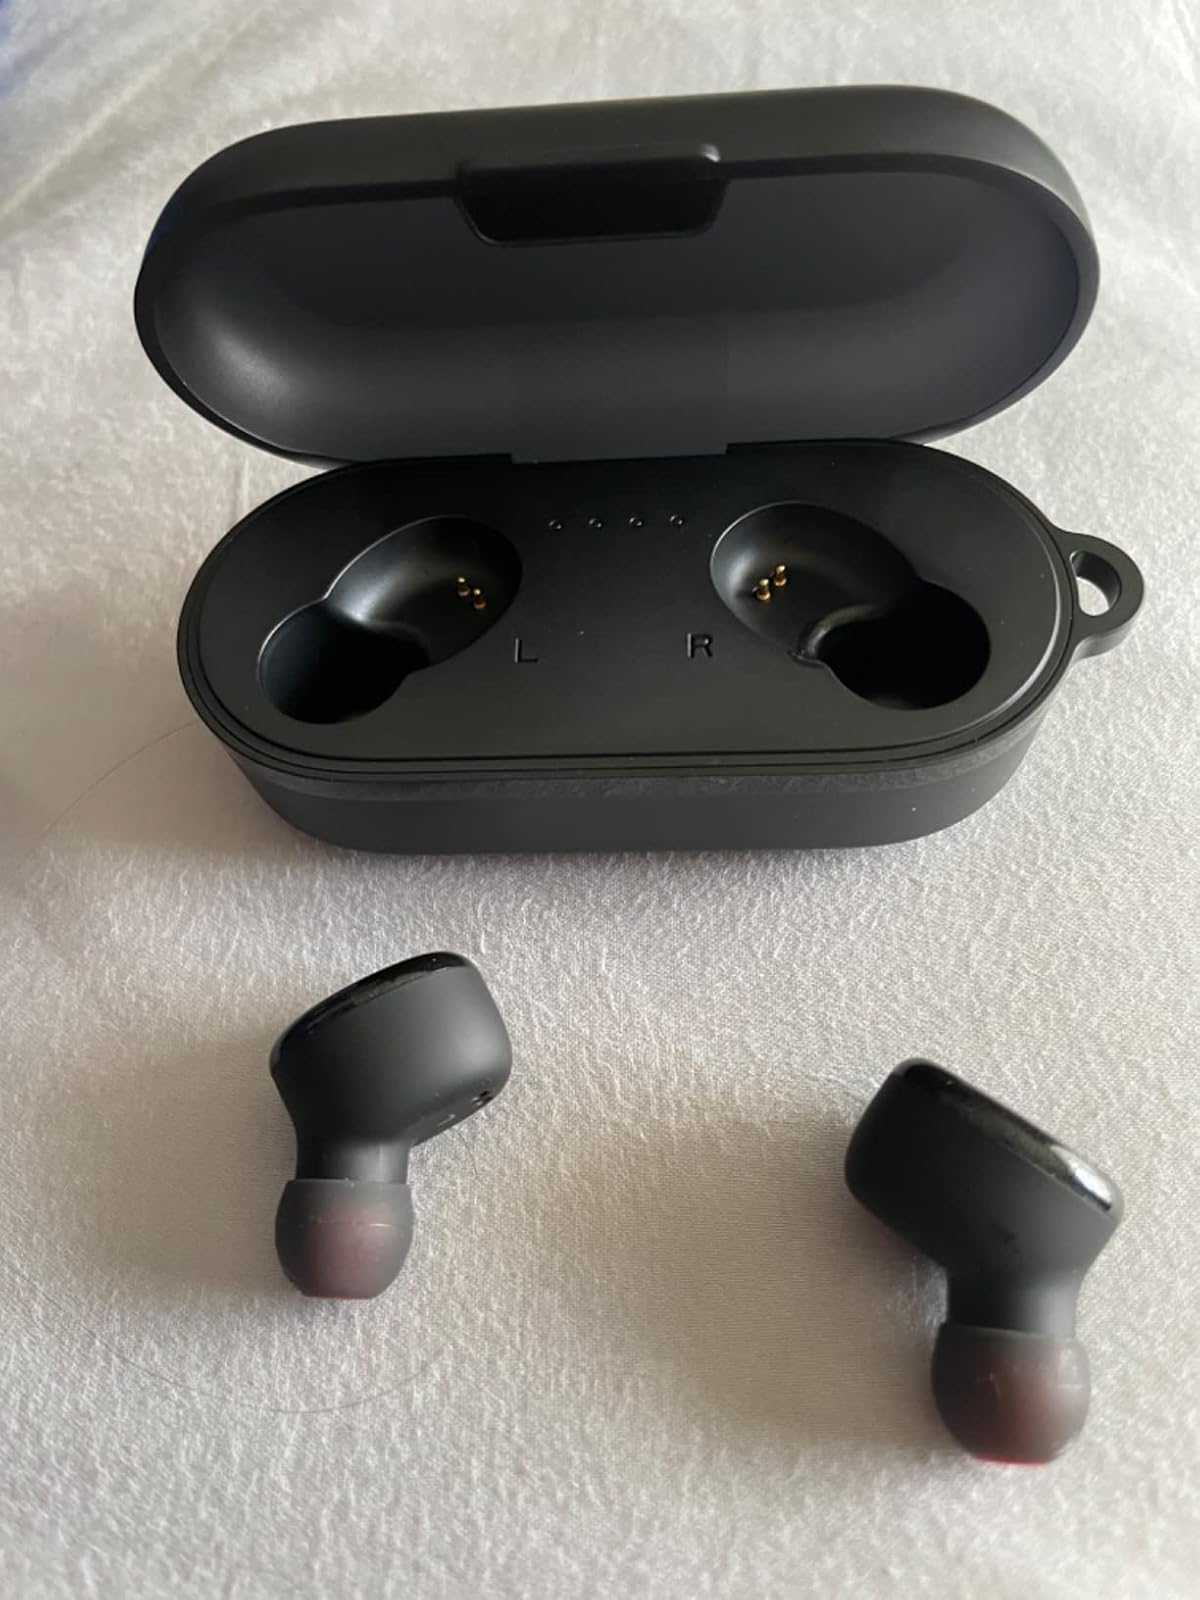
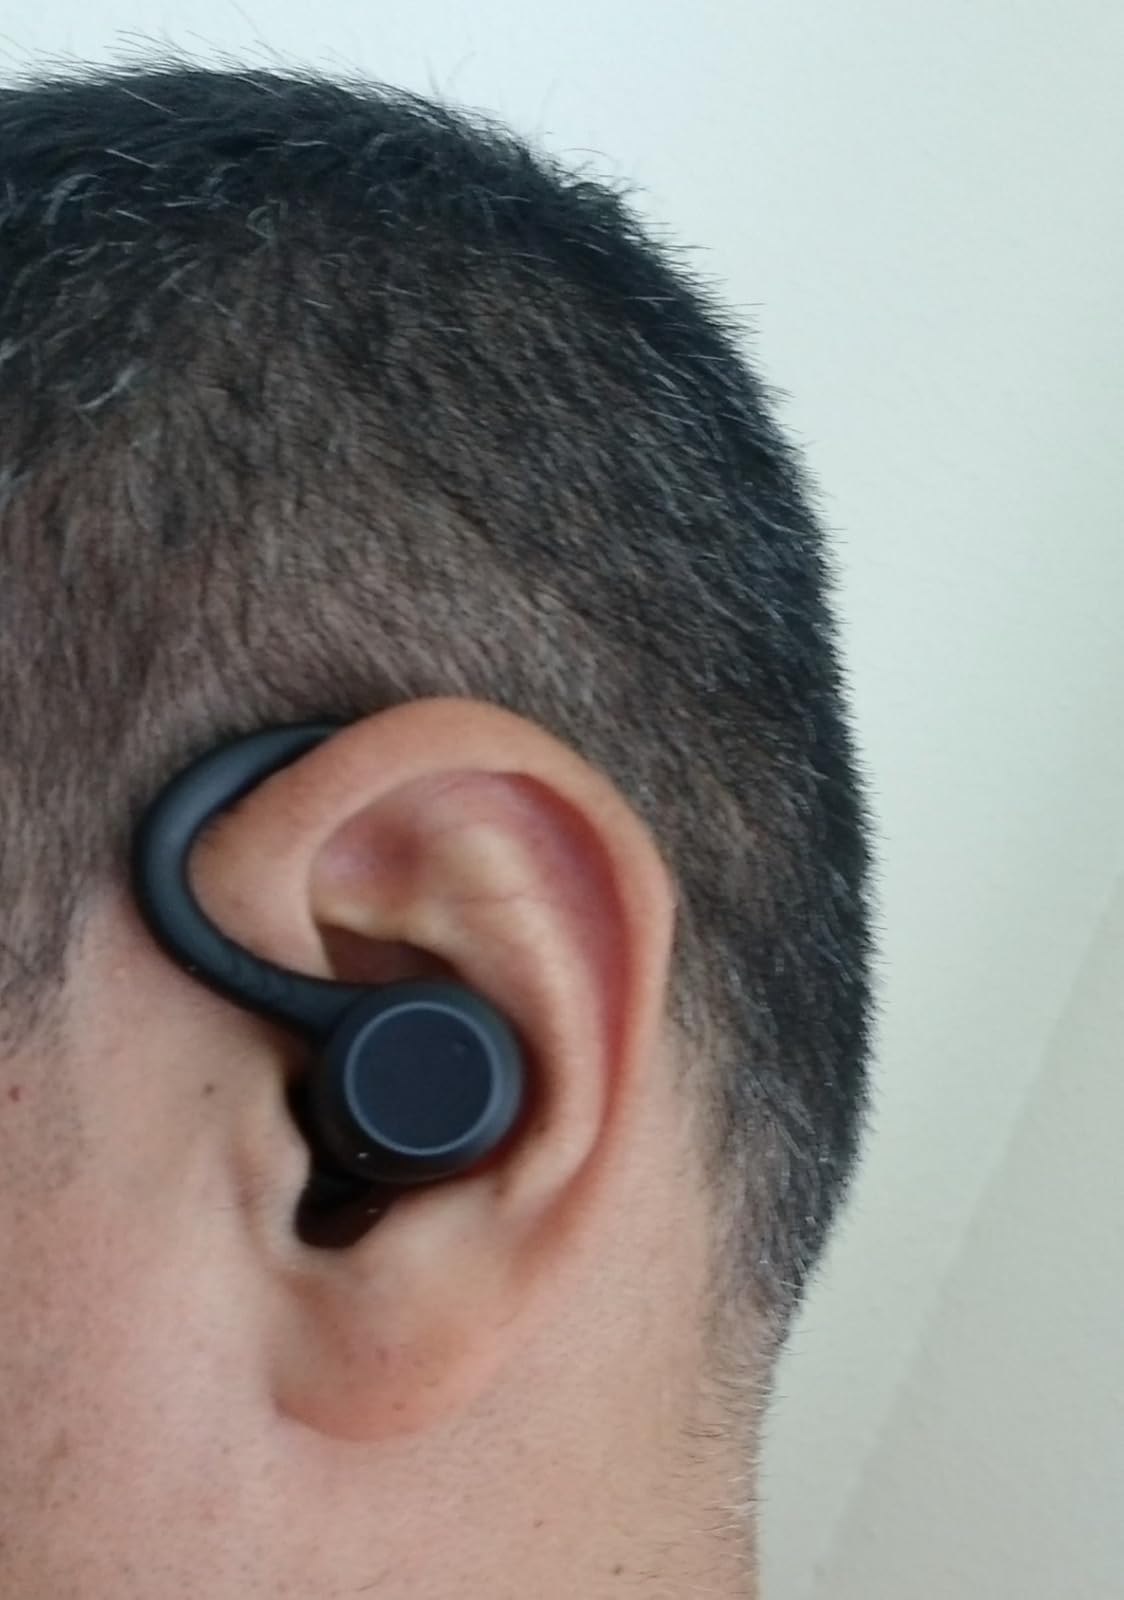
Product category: earbuds
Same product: no